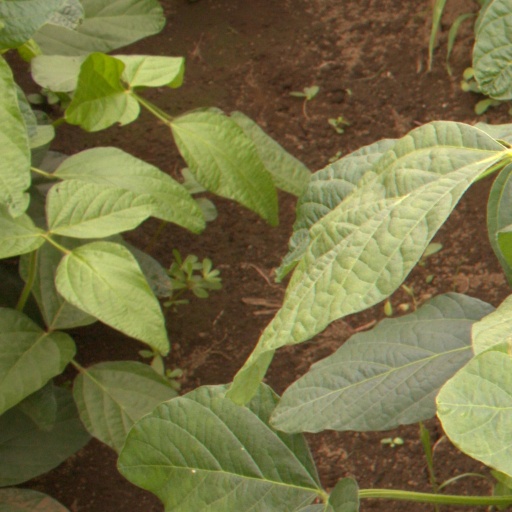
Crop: soybean